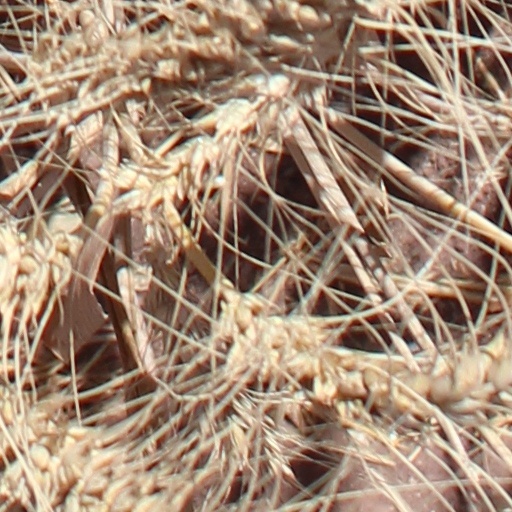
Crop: wheat